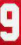
Number: 9